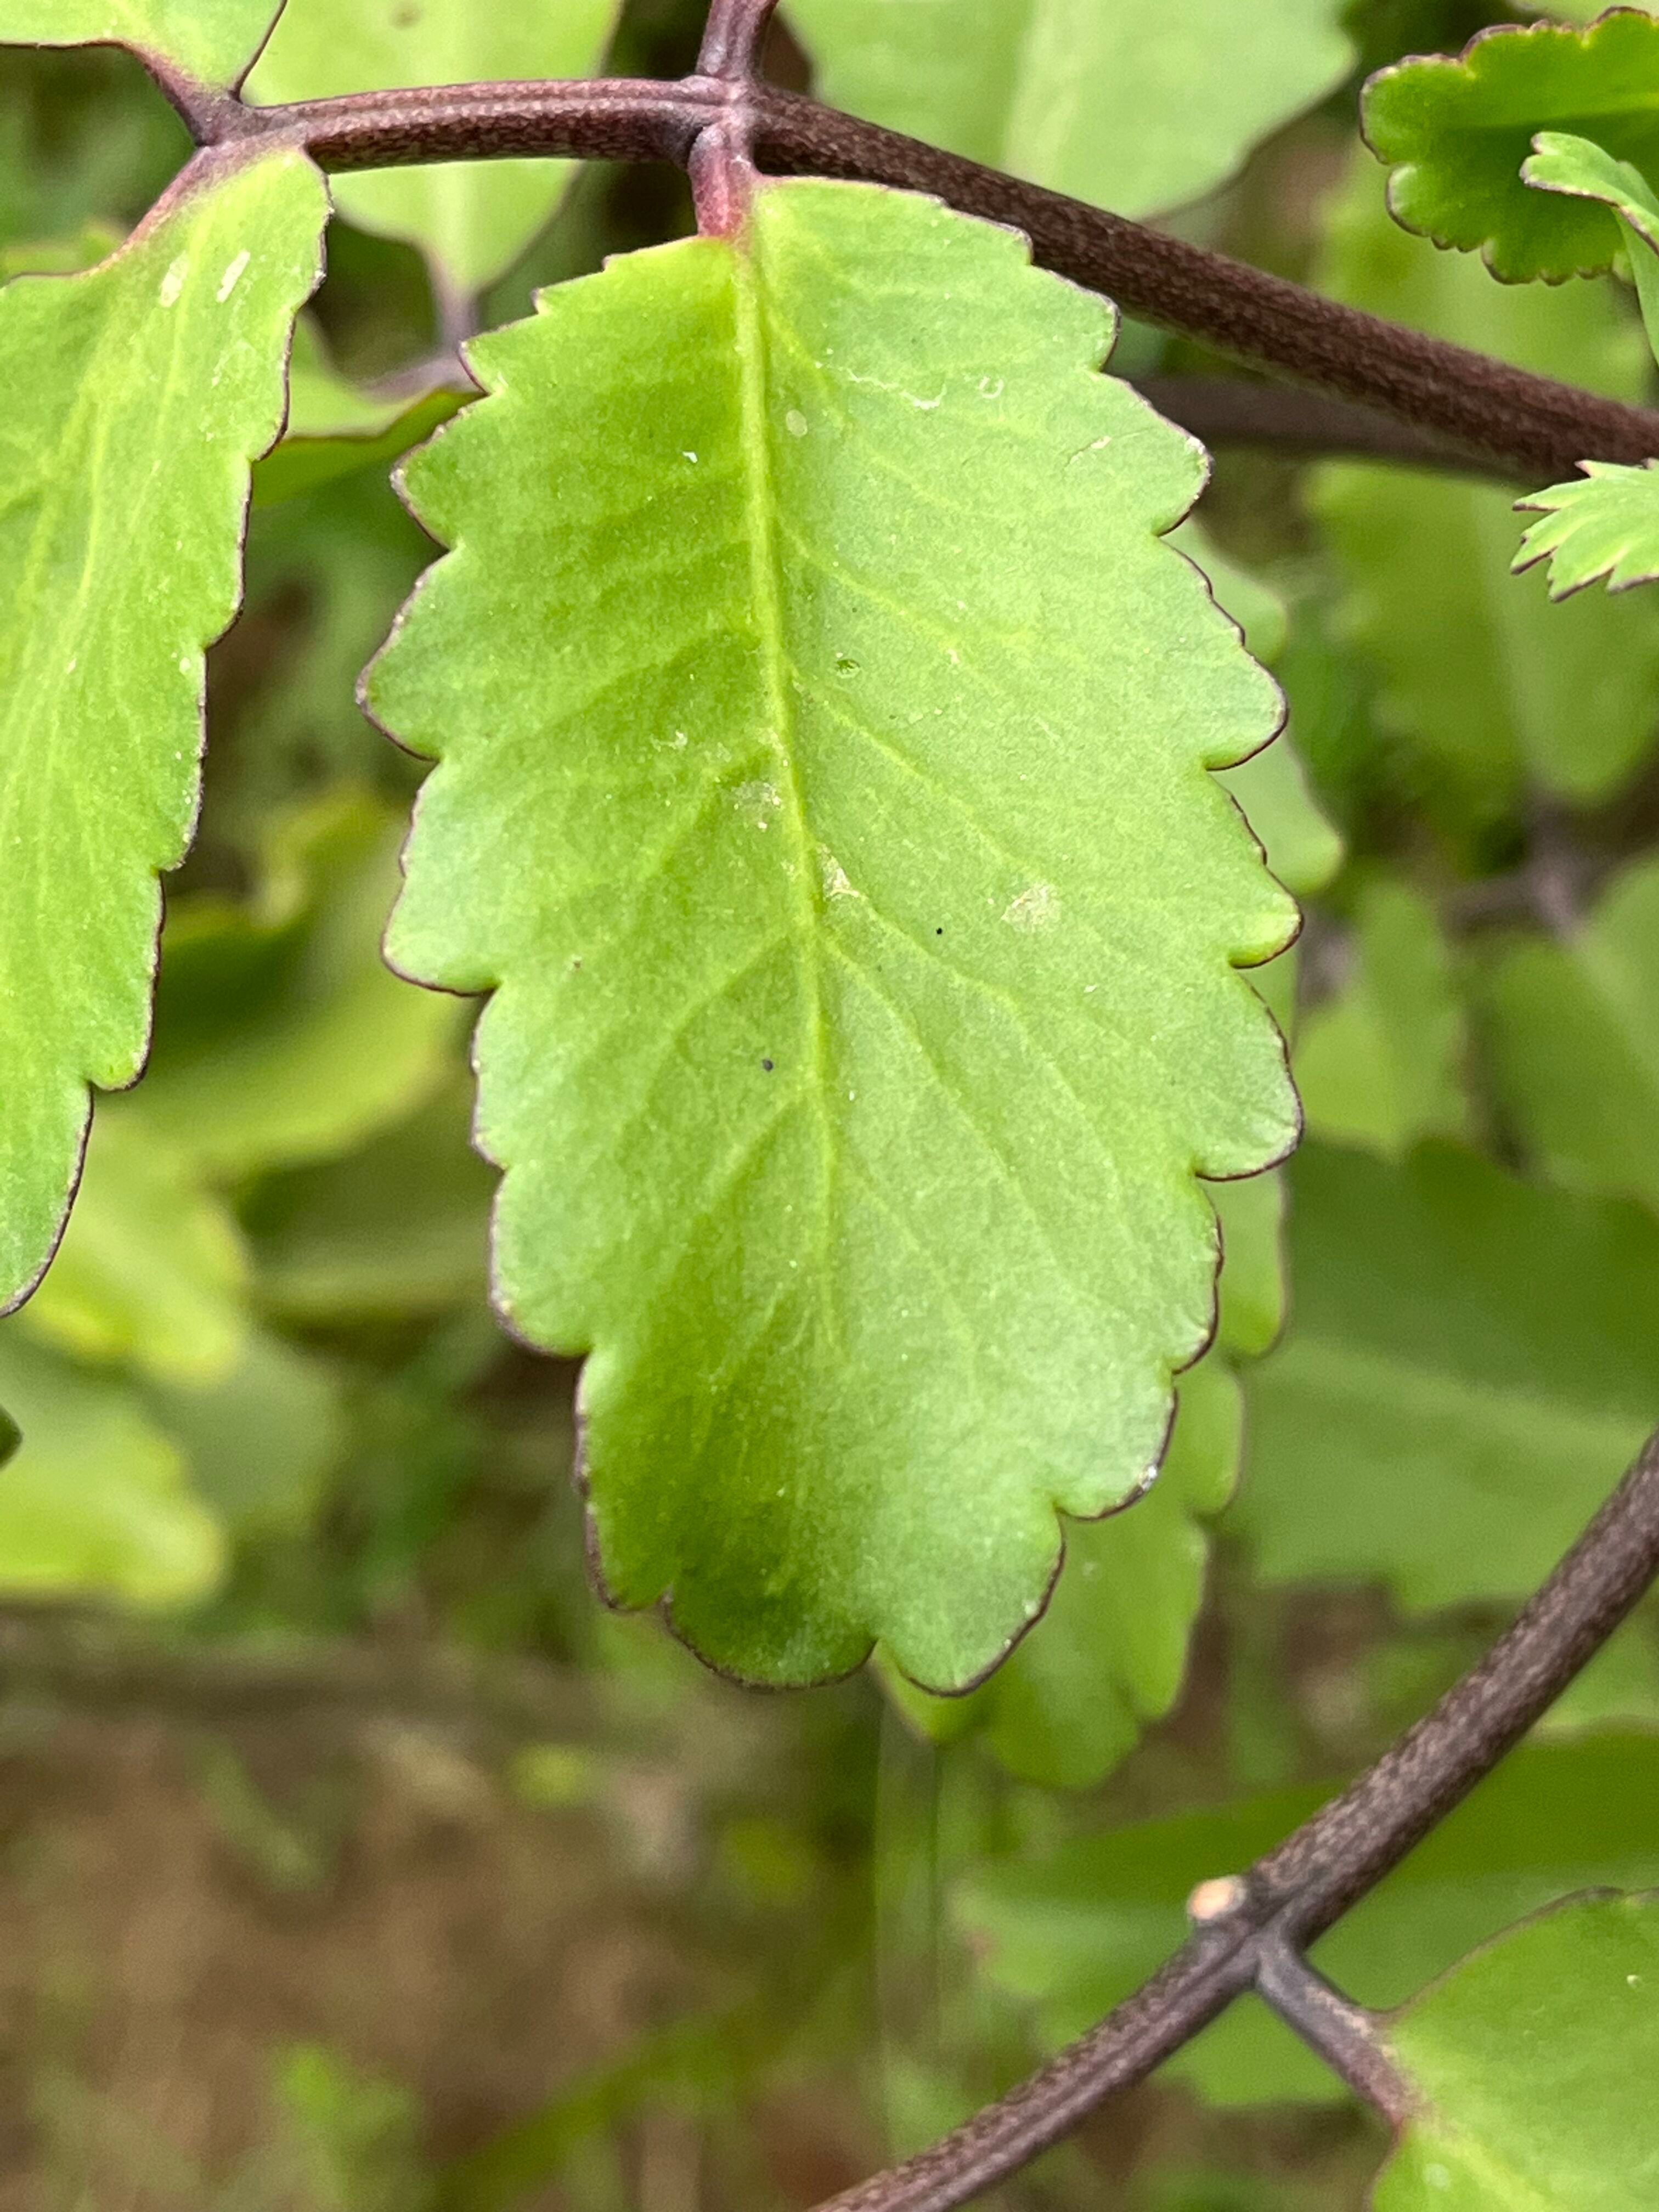
Plant species: kalanchoe-pinnata